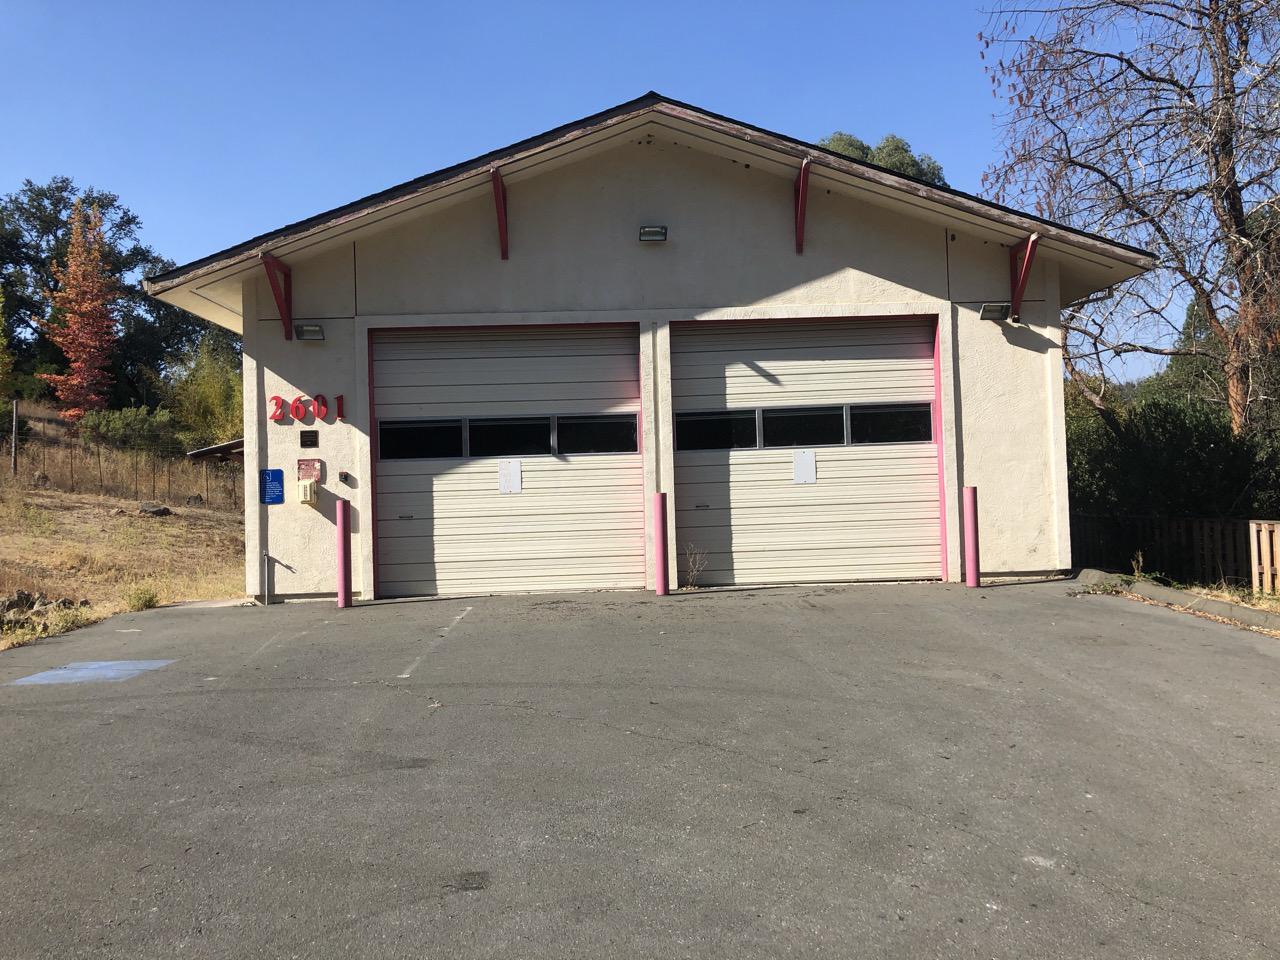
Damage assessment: no_damage